Honda CB750 and CR750

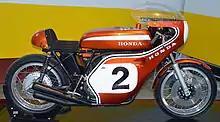
Dick Mann's Daytona-winning CR750 on display at Le Musée Auto Moto Vélo, a transportation Museum in Châtellerault, France

The Honda factory responded by producing four works-racer CR750s, a racing version of the production CB750, ridden by UK-based Ralph Bryans, Tommy Robb and Bill Smith under the supervision of Mr Nakamura, and a fourth machine under Hansen ridden by Dick Mann. The three Japanese-prepared machines all failed during the race with Mann just holding on to win by a few seconds with a failing engine.